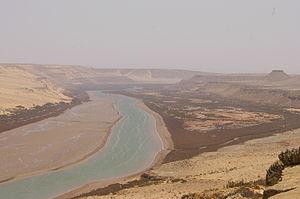
Le fleuve Drâa, à quelques 500 mètres de son embouchure. Le fleuve sort de son dernier canyon pour passer entre les dunes.
Cet article recense les zones humides d'importance internationale du Maroc concernées par la convention de Ramsar.